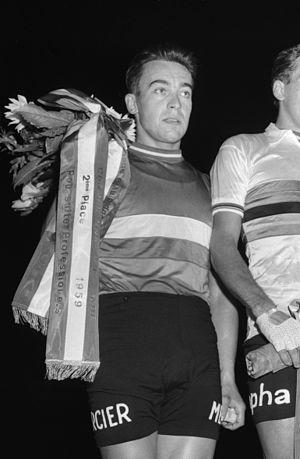
Albert Bouvet est un coureur cycliste français, pistard et routier, né le 28 février 1930 à Mellé en Ille-et-Vilaine et mort le 20 mai 2017 à Villeneuve-Saint-Georges.
Le Grand Prix de Saint-Georges-de-Chesné est une ancienne course cycliste française, créée par le maire de la commune de l'époque, Louis Delaunay. L'épreuve connaît 22 éditions de 1948 à 1976. D'abord course régionale, l'épreuve devient dans les années 1960 un des critériums cyclistes les plus réputés du département.